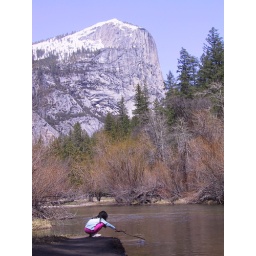
Brianna playing at mirror lake in Yosemite Valley.